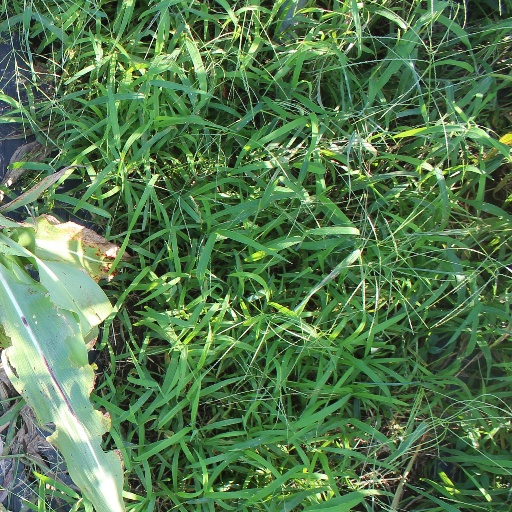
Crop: sorghum